Silence (climb)

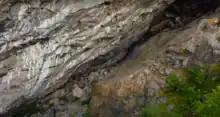
Mouth of the cave

"Silence" is approximately long, curving up the granite cave wall and along part of the underside of its roof. Ondra estimated that the first is at about with good kneebar rests, and similar to the beginning of neighbouring routes "Nordic Flower", and "Change".